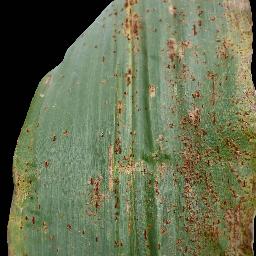
Label: Corn_(Maize)___Common_Rust